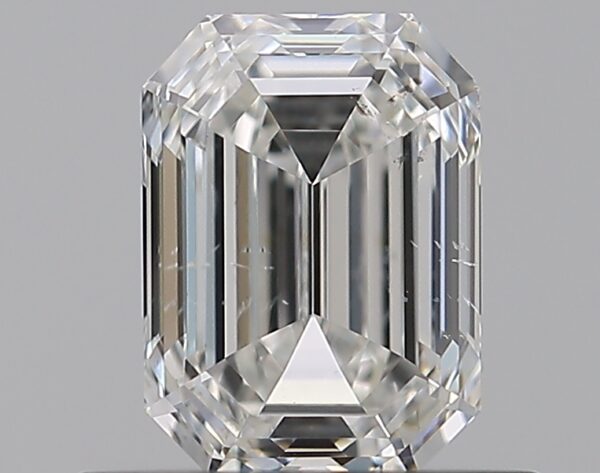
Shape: emerald
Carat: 0.71
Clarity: SI1
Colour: H
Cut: EX
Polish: EX
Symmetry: VG
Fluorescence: F
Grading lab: GIA
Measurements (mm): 5.86 x 4.28 x 2.86